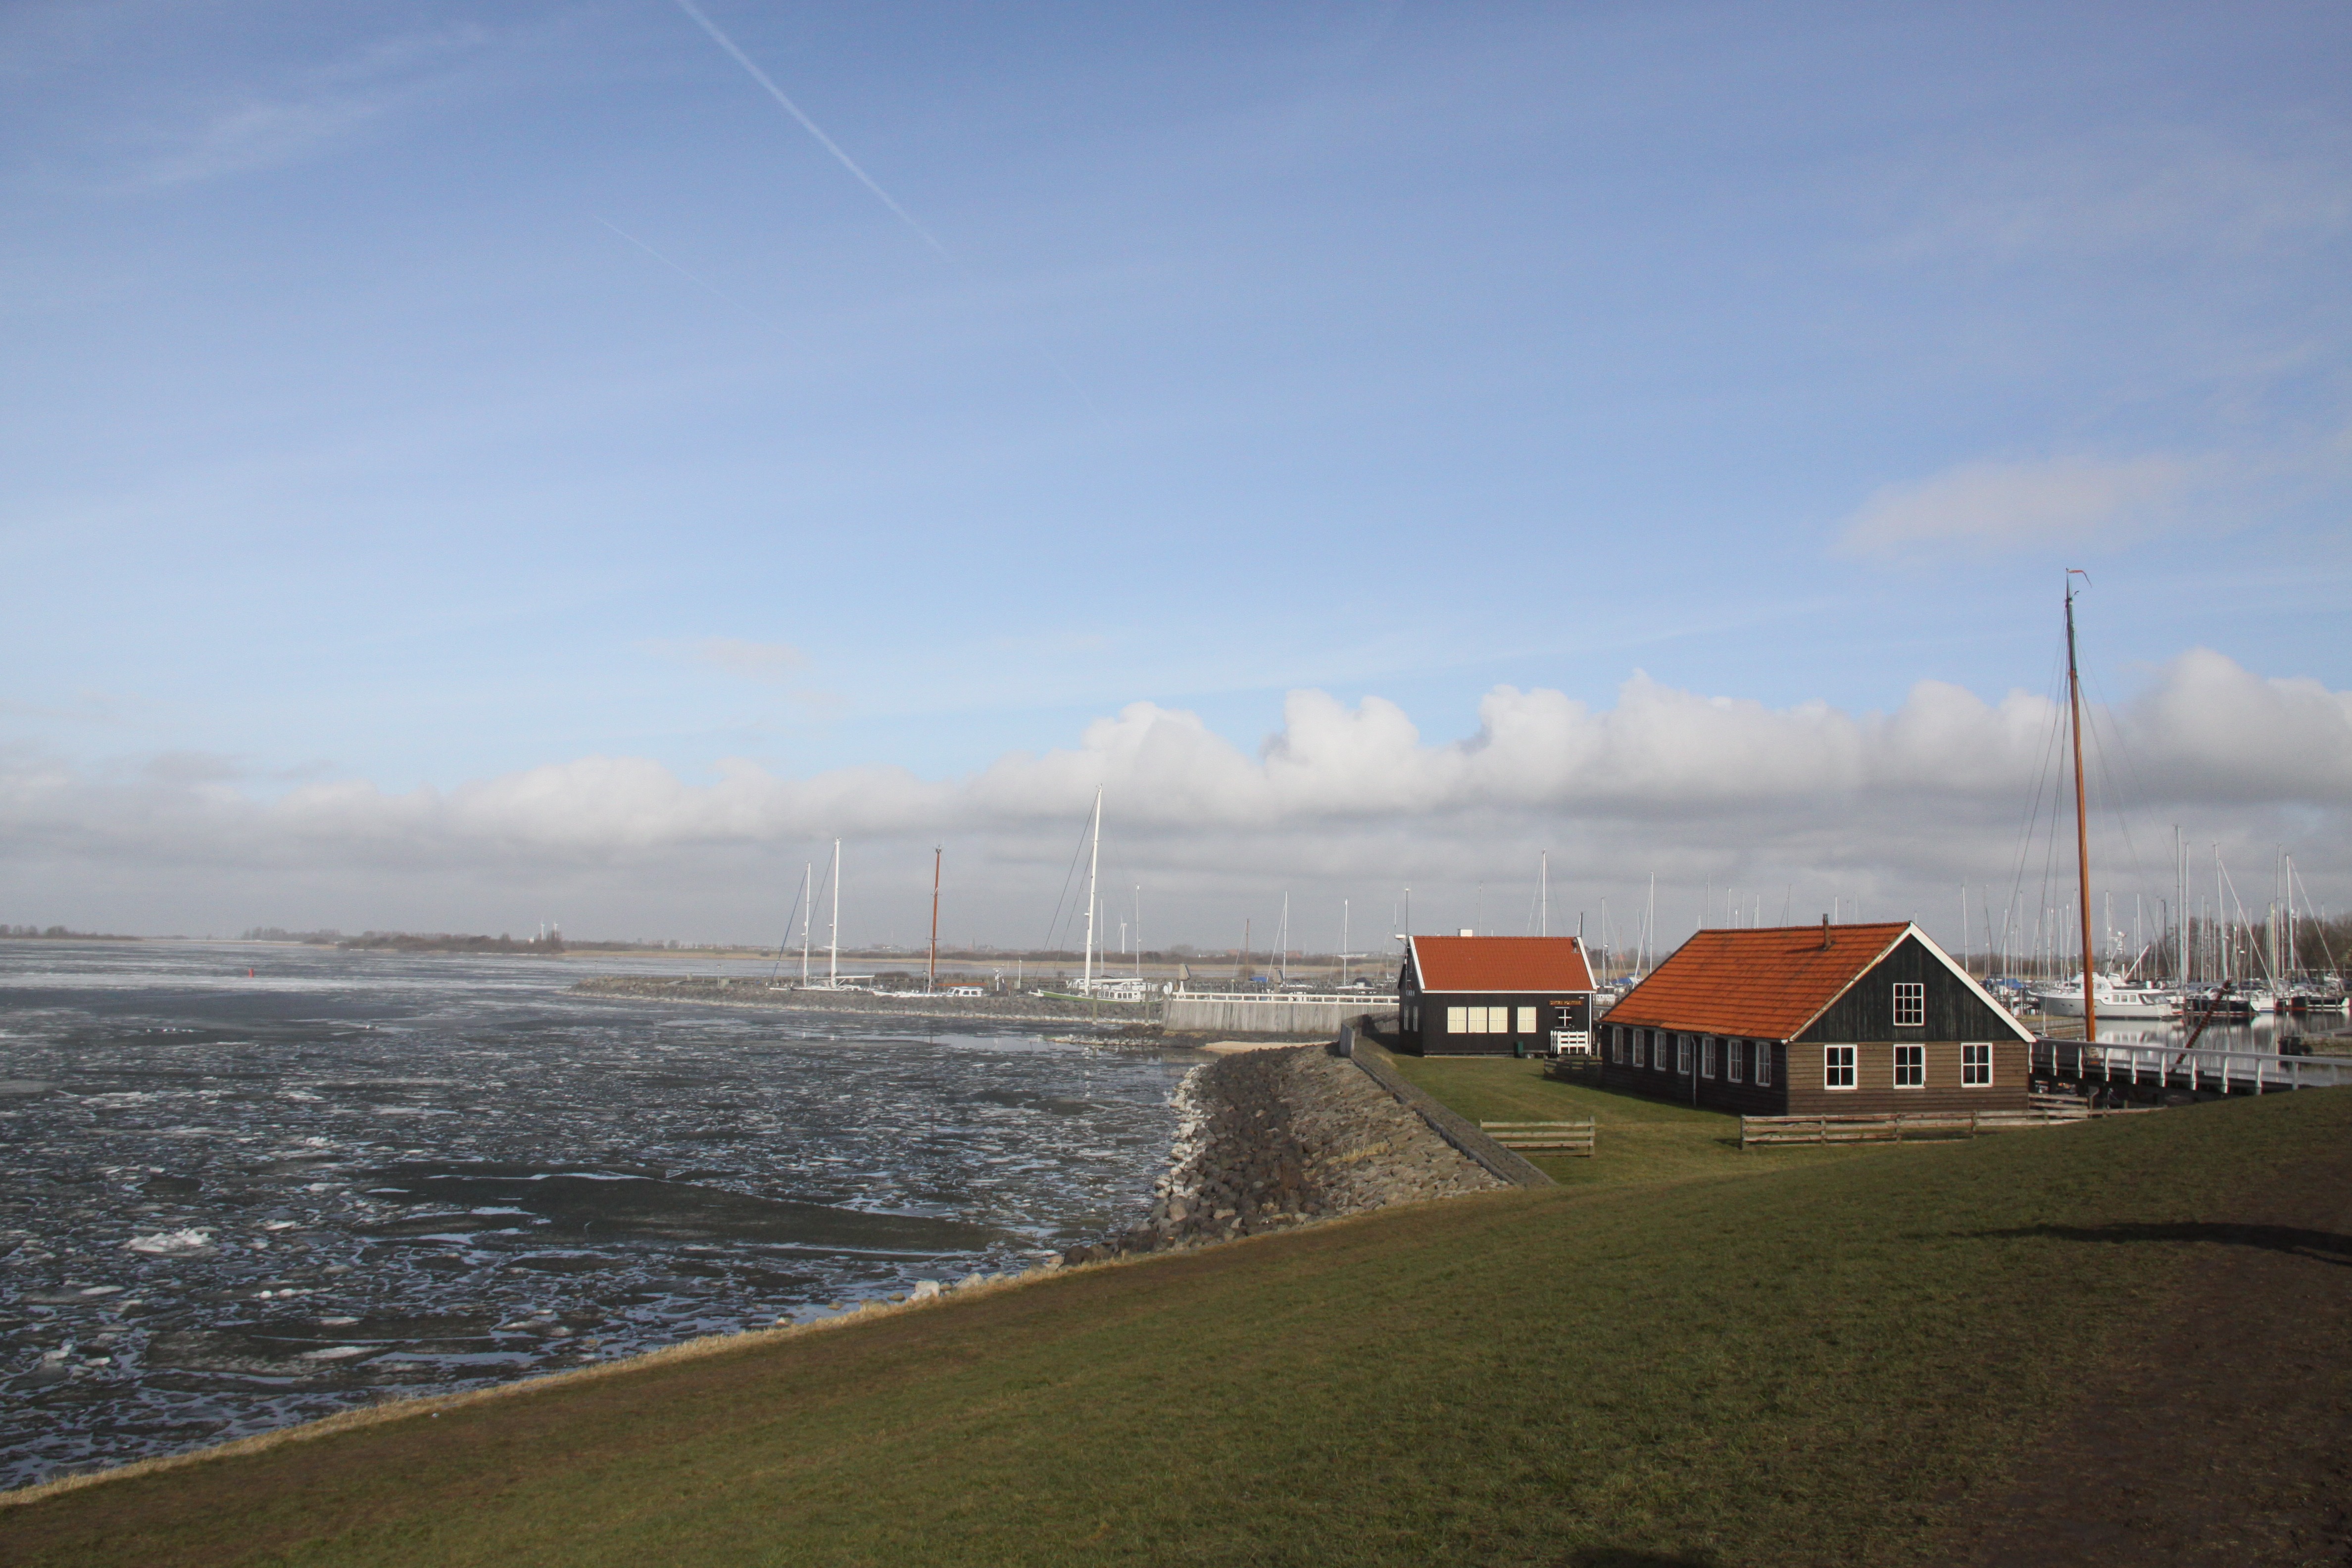
landscape, sea, coast, water, horizon, air, shore, wind, tower, reservoir, stadium, waterway, sport venue